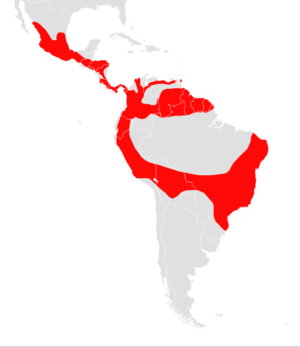
Cette liste commentée recense la mammalofaune en Guyane. Elle répertorie les espèces de mammifères guyanais actuels et celles qui ont été récemment classifiées comme éteintes. Cette liste comporte 250 espèces réparties en douze ordres et 43 familles, dont quatre sont « en danger », sept sont « vulnérables », cinq sont « quasi menacées » et 27 ont des « données insuffisantes » pour être classées.